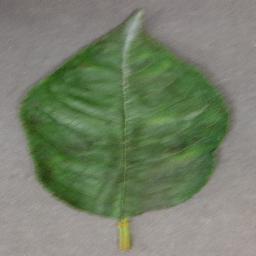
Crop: cherry
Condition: (including_sour)_powdery_mildew